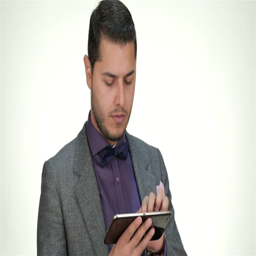
business man using a tablet .